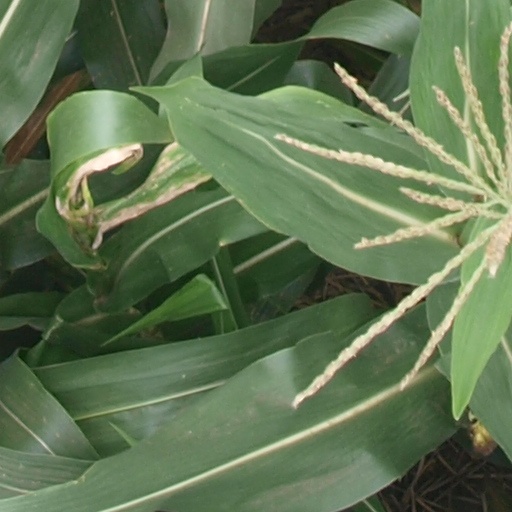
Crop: maize; corn